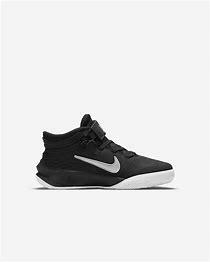
Brand: Nike
Model: Team Hustle D 10